Koyuk River

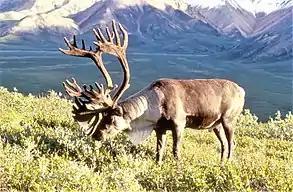
Caribou reindeer

Under the Alaska National Interest Lands Conservation Act (ANILCA) (P.L 96-487) the Koyuk River is categorized as "Freshwater Aquatic Herbaceous" and is one out of 25 nominated as the National Wild and Scenic Rivers. The river and the basin draining it is rich of wild life species, which consists of five fish species, 22 mammals species and 46 bird species.